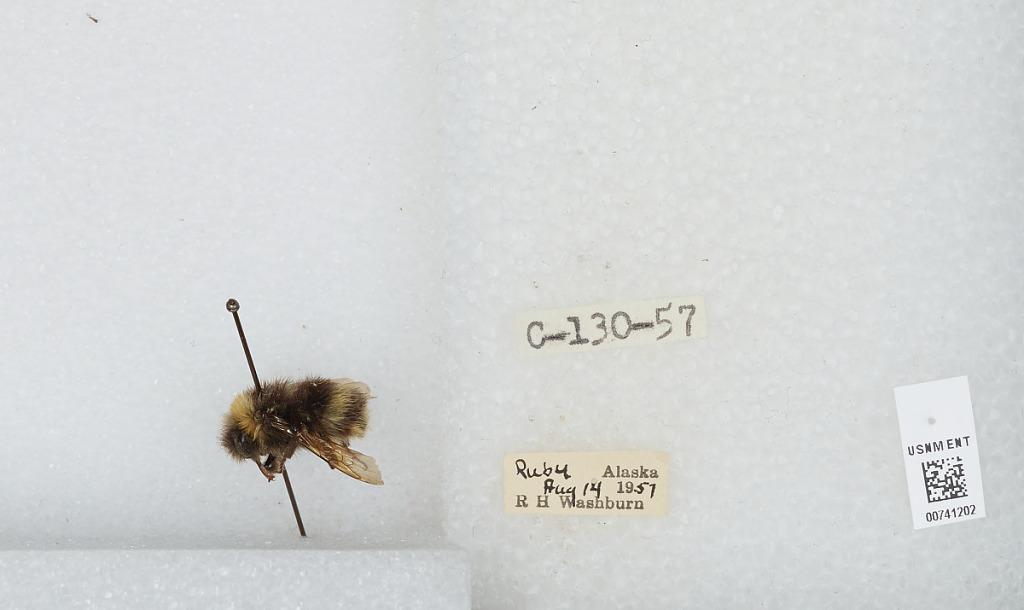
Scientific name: Bombus (Bombus) occidentalis Greene
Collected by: R. Washburn
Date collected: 1957-8-14
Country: United States
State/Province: Alaska
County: Yukon-Koyukuk
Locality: Ruby
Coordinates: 64.7372, -155.488